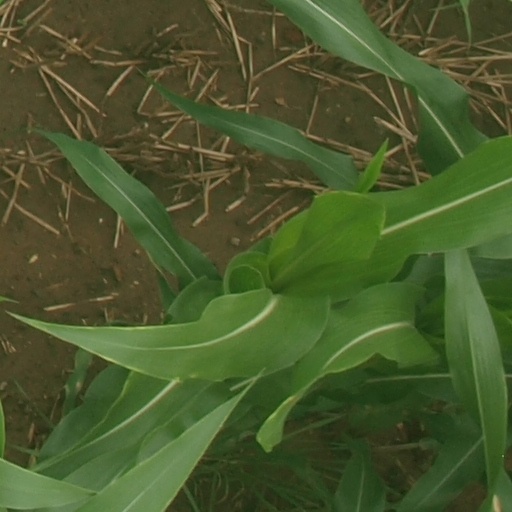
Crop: maize; corn